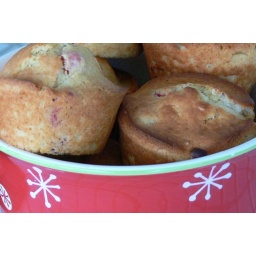
cranberry orange goodness in a christmas bowl i just refuse to put. away for the season